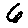
Label: 6